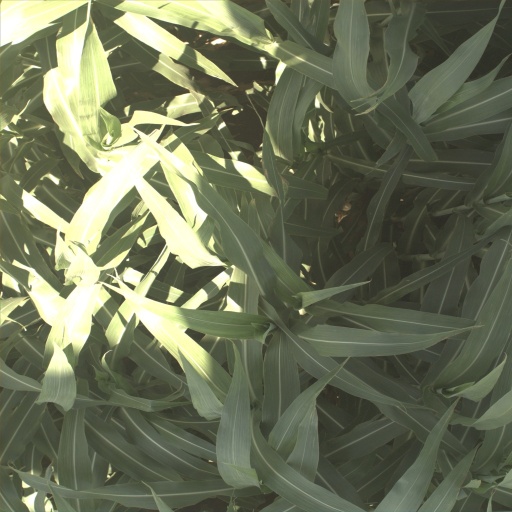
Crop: sorghum